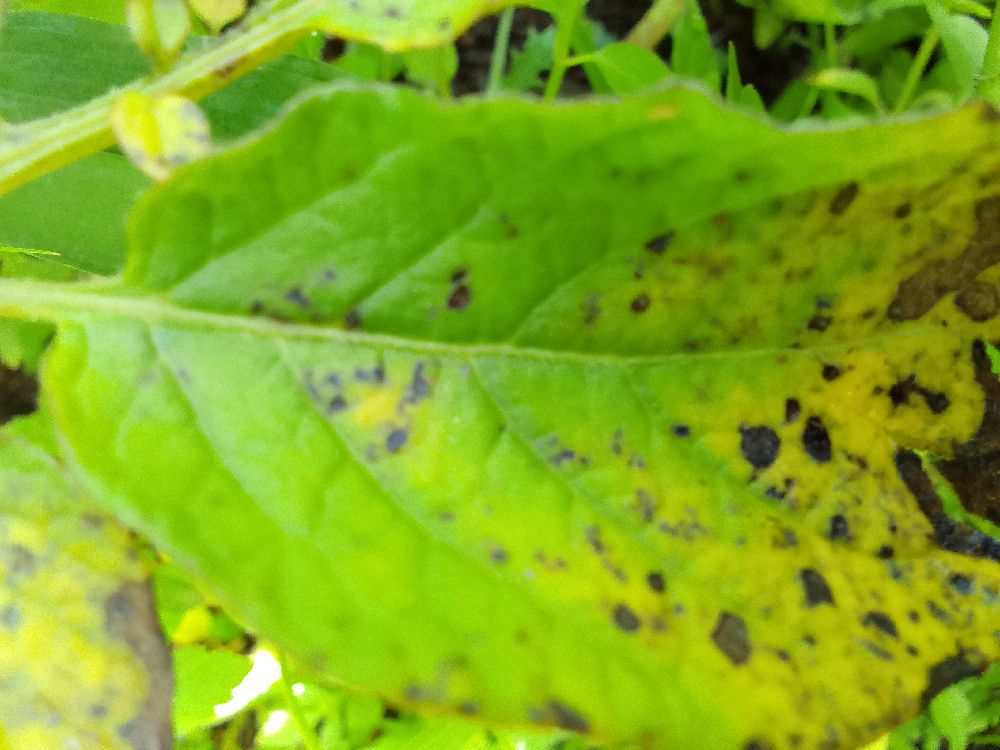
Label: rust